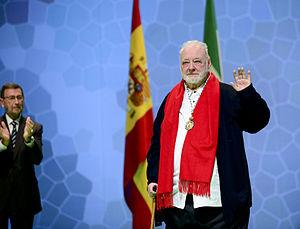
Miguel Picazo est un réalisateur espagnol, né le 27 mars 1927 à Cazorla et mort le 23 avril 2016 à Guarromán.